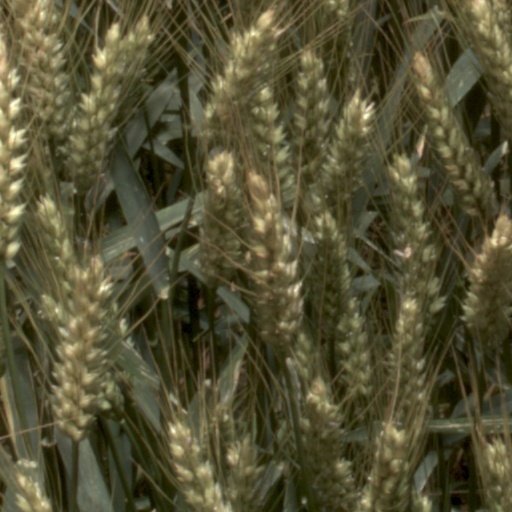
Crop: wheat